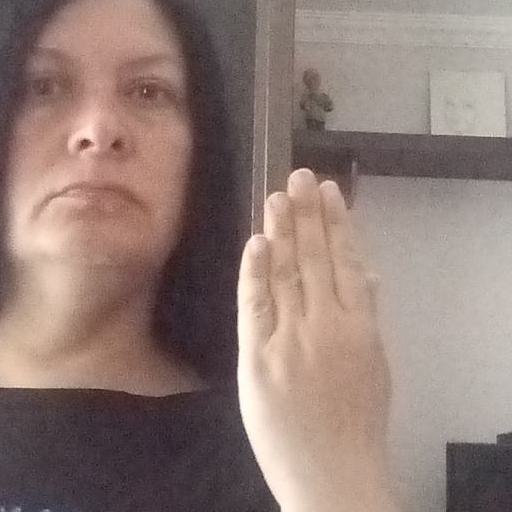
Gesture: stop_inverted